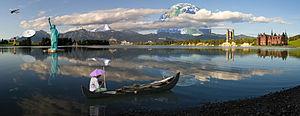
Photomontage réalisé en assemblant 16 photos différentes pour constituer un paysage, en utilisant le logiciel Adobe Photoshop. 日本語: 16枚の写真を用いてフォトショップで作成したフォトモンタージュ Polski: Fotomontaż 16 różnych obrazów Português: Fotomontagem de 16 images, manipuladas digitalmente através do Photoshop com a intenção de formar uma paisagem real